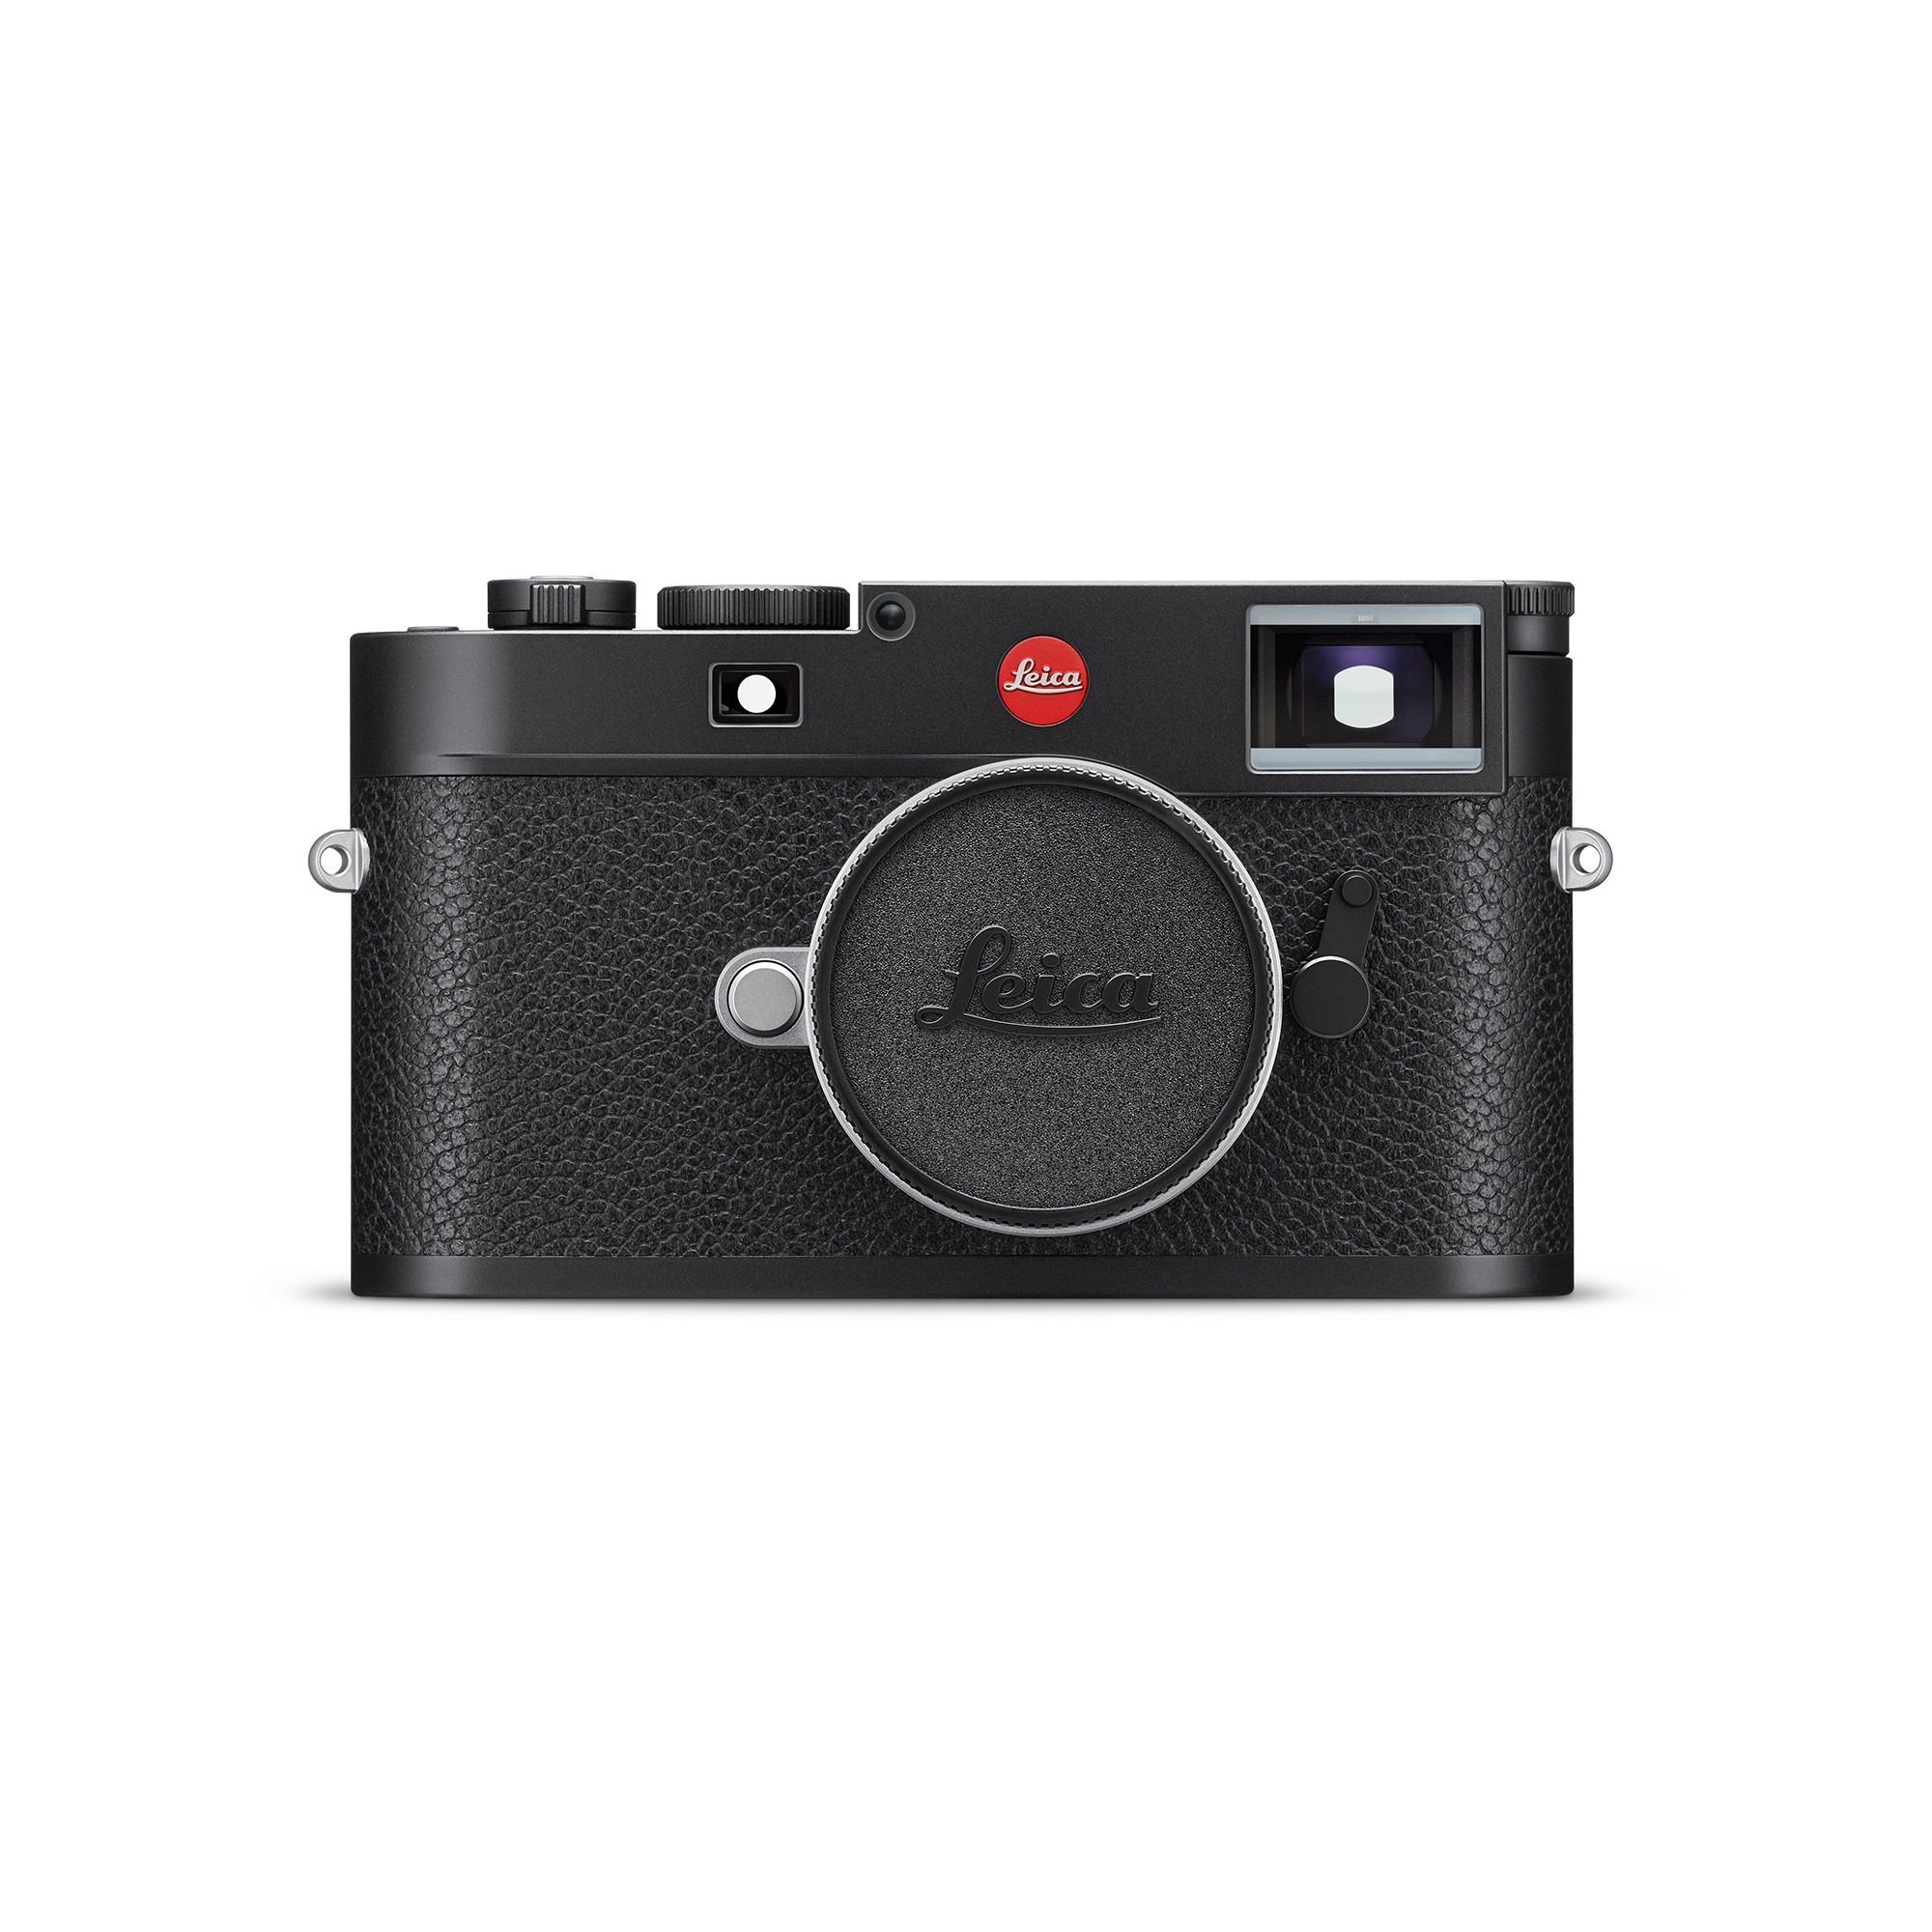
Leica M11
Die neue Leica M11 – Eine Legende neu erfunden. Die neue Leica M11 kombiniert das einzigartige Erlebnis traditioneller Messsucher-Fotografie mit modernster Kameratechnologie. Herzstück der neuen M-Generation ist ein Vollformat BSI CMOS Sensor mit Triple Resolution Technologie. Raw-Dateien im DNG-Format oder JPEGs lassen sich wahlweise mit einer Auflösung von 60, 36 oder 18 Megapixeln erstellen. 60 Megapixel stehen für eine bei der M bisher unerreichte Detailauflösung und Bildqualität, die niedrigeren Auflösungen dagegen für eine schnellere Arbeitsweise der Kamera, längere Bildserien und kleinere Dateien. Ein kombiniertes IR- und UV-Sperrfilter aus zwei miteinander verkitteten, besonders dünnen Gläsern korrigiert auch extrem schräg einfallende Lichtstrahlen besonders effektiv. Ein neues Farbfilter-Array sorgt für eine verbesserte und natürlichere Farbwiedergabe. Die Empfindlichkeit reicht von ISO 64 bis 50.000, die Farbtiefe wird mit einer Auflösung von 14 Bit erfasst und die Dynamik erreicht bis zu 15 Blendenstufen. Mit dem Maestro-III-Prozessor erreicht die Leica M11 auch bei höchster Auflösung und Bildqualität eine flüssige und reaktionsschnelle Arbeitsweise. Wer mit der Leica M11 fotografiert, profitiert in der Praxis jetzt von einem optionalen elektronischen Verschluss. Dieser ermöglicht extrem kurze Belichtungszeiten bis zu 1/16000 Sekunde für Bilder mit weit geöffneter Blende bei hellem Licht und ermöglicht erstmals in einer M auch eine Mehrfeld-Belichtungsmessung im Messsucher-Modus für sichtbar bessere Bildergebnisse. Auch das Handling der Leica M11 hat sich in vielen Punkten gegenüber der Vorgängerin stark verbessert. Neu angeordnete und gestaltete Bedienelemente umrahmen das neue hochauflösende Touchdisplay mit 2,3 Millionen Pixeln und einer Helligkeit von 800 nits. Die M11 orientiert sich zudem an dem bewährten Bedienkonzept und der Menüstruktur der Leica SL2 und Q2, die für ihre Übersichtlichkeit gelobt werden. Bei der schwarzen Version der Leica M11 besteht die Deckkappe aus hochwertigem, mit besonders kratzfestem Lack versehenem Aluminium, was zu einer Gewichtsersparnis von rund 20% bzw. 100 Gramm gegenüber Messing führt. Die Deckkappe der 640 Gramm wiegenden, klassischen silbern verchromten Variante ist wie bisher aus Messing gefertigt. Batterie und Speicherkarte können nun direkt entnommen werden und sind nicht mehr unter einer abnehmbaren Bodenplatte verborgen. Zusätzlich zum SD-Karten-Steckplatz steht ein interner Speicher mit 64 Gigabyte zur Verfügung und ermöglicht damit erstmals die parallele Speicherung der Bilddaten auf zwei Speichermedien mit einer M-Kamera. Mit 1800mAh speichert die Batterie 64 Prozent mehr Energie als bisher und verhilft der Kamera zusammen mit ihrer energiesparenden Arbeitsweise zu wesentlich längeren Aufnahme-Sessions ohne Batteriewechsel. Außerdem dient der neue USB-C-Anschluss auch zum Aufladen des Akkus mit den meisten USB-C-Ladegeräten. Verbesserte Connectivity-Funktionen für die Leica M11 werden in der zweiten Jahreshälfte 2022 mit einer neuen Firmware-Version verfügbar sein. Diese wird die erweiterten Connectivity-Funktionen der neuen M11 bereitstellen, die den mobilen Workflow vom Fotografen optimieren und die Leica FOTOS App um die Möglichkeit erweitern, Standortdaten einzubetten, über eine Bluetooth-Verbindung auf Bilder zuzugreifen und höhere Übertragungsraten zu gewährleisten. Darüber hinaus ist die Leica M11 bereits jetzt ein zertifiziertes Apple "Made for iPhone and iPad" Zubehör und bietet als solches mit dem mitgelieferten Leica FOTOS Kabel einzigartige Möglichkeiten. Als Zubehör zur Leica M11 ist der neue Visoflex 2-Aufstecksucher erhältlich, der mit einer Auflösung von 3,7 Megapixeln eine perfekte Bildkontrolle im Live-View-Modus ermöglicht. Der in einem Metallgehäuse untergebrachte Visoflex 2 ist funktional und vom Design her perfekt auf die M11 abgestimmt. Er bietet einen weiten Dioptrien-Einstellbereich von -4 bis +3 und lässt sich um bis zu 90 Grad schwenken. Der optionale Handgriff für die M11 verbessert die Ergonomie und hält gleichzeitig den Zugang zu Batterie und Speicherkarte frei. Zudem ist er so geformt, dass sich die Leica M11 damit ohne weiteres Zubehör auf Stativköpfen nach dem Arca-Swiss-Standard montieren lässt. „Wir sind sehr stolz auf die Entwicklung der neuen M11“, sagt Stefan Daniel, Executive Vice President Technology and Operations, „die Kamera ist ein weiterer Meilenstein für Leica. Das Innenleben der Kamera ist eine komplette Neuentwicklung, während das Äußere dem ikonischen Leica M-Design treu bleibt“. „Wie wir alle wissen“, so Dr. Andreas Kaufmann, Aufsichtsratsvorsitzender der Leica Camera AG, Wetzlar, „hat das legendäre Leica M-System passionierte Fotografen auf der ganzen Welt über Jahrzehnte begleitet und ihnen ein erstklassiges Werkzeug an die Hand gegeben, um Zeuge ihrer Zeit zu sein und herausragende Bilder zu schaffen. Die neue M11 wird dieses Erbe mit hervorragender Technologie fortführen, basierend auf unserer Erfahrung seit 1925.“ Die Leica M11 ist weltweit ab dem 13. Januar 2022 verfügbar. Die unverbindliche Preisempfehlung beträgt 8.350,- Euro inklusive Mehrwertsteuer. Leica Camera – Partner der Fotografie Die Leica Camera AG ist ein internationaler Premiumhersteller von Kameras und Sportoptikprodukten. Der legendäre Ruf der Marke Leica basiert auf einer langen Tradition exzellenter Qualität, deutscher Handwerkskunst und deutschen Industriedesigns, verbunden mit innovativen Technologien. Fester Bestandteil der Markenkultur sind die vielfältigen Aktivitäten des Unternehmens zur Förderung der Fotografie. Hierzu gehören neben den weltweit vertretenen Leica Galerien sowie den Leica Akademien u.a. auch der Leica Hall of Fame Award und insbesondere der Leica Oskar Barnack Award (LOBA), der heute zu den innovativsten Förderpreisen für Fotografie zählt. Die Leica Camera AG mit Hauptsitz im hessischen Wetzlar und einem zweiten Produktionsstandort in Vila Nova de Famalicão, Portugal, verfügt zudem über ein weltweites Netzwerk eigener Länderorganisationen und Leica Retail Stores.
Brand: Leica
Category: Cameras & Optics > Cameras > Digital Cameras > Rangefinder Digital Cameras